Computational fluid dynamics

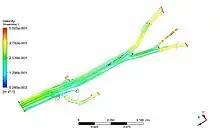
Simulation of blood flow in a human aorta

CFD investigations are used to clarify the characteristics of aortic flow in details that are beyond the capabilities of experimental measurements. To analyze these conditions, CAD models of the human vascular system are extracted employing modern imaging techniques such as MRI or Computed Tomography. A 3D model is reconstructed from this data and the fluid flow can be computed. Blood properties such as density and viscosity, and realistic boundary conditions (e.g. systemic pressure) have to be taken into consideration. Therefore, making it possible to analyze and optimize the flow in the cardiovascular system for different applications.